Tectonic evolution of Patagonia

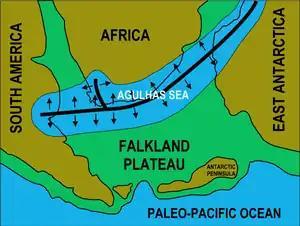

This rifting event and the detachment of a portion of Patagonia are agreed upon by the two prominent theories regarding Patagonia's origin; however, they disagree on the extent of the displaced terrane. The theory supporting an allochthonous Patagonia cites the entirety of the region, including the North Patagonian Massif, as being separated from southwestern Gondwana. Comparison of the paleomagnetic poles of Patagonia and Gondwana from the Devonian to Permian periods allows for the separation of the two landmasses by up to 1000 kilometres; however, though such a separation is permitted by the evidence, it is not required in order to explain differences in the pole positions. The autochthonous theory meanwhile states that the North Patagonian Massif was not separated during this event, and suggests that rifting resulted only in the separation of a terrane represented by the Deseado Massif.